Melina Laboucan-Massimo

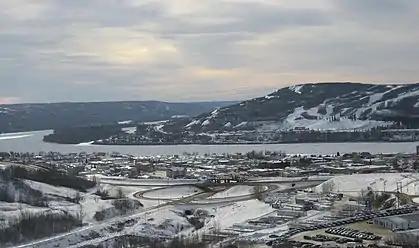
Peace River, Alberta

Melina Laboucan-Massimo was born in 1981 in Peace River, Alberta, to a Cree father and Italian mother. Laboucan-Massimo grew up in Little Buffalo, and is a member of the Lubicon Cree First Nation. In 1988, her community held a six-day protest against the effects of local oil and gas drilling, and the experience influenced Laboucan-Massimo's interest in activism and social justice. As a youth, she began advocating for an end to resource extraction in Indigenous territories, concerned about negative environmental and cultural impacts of the industry.